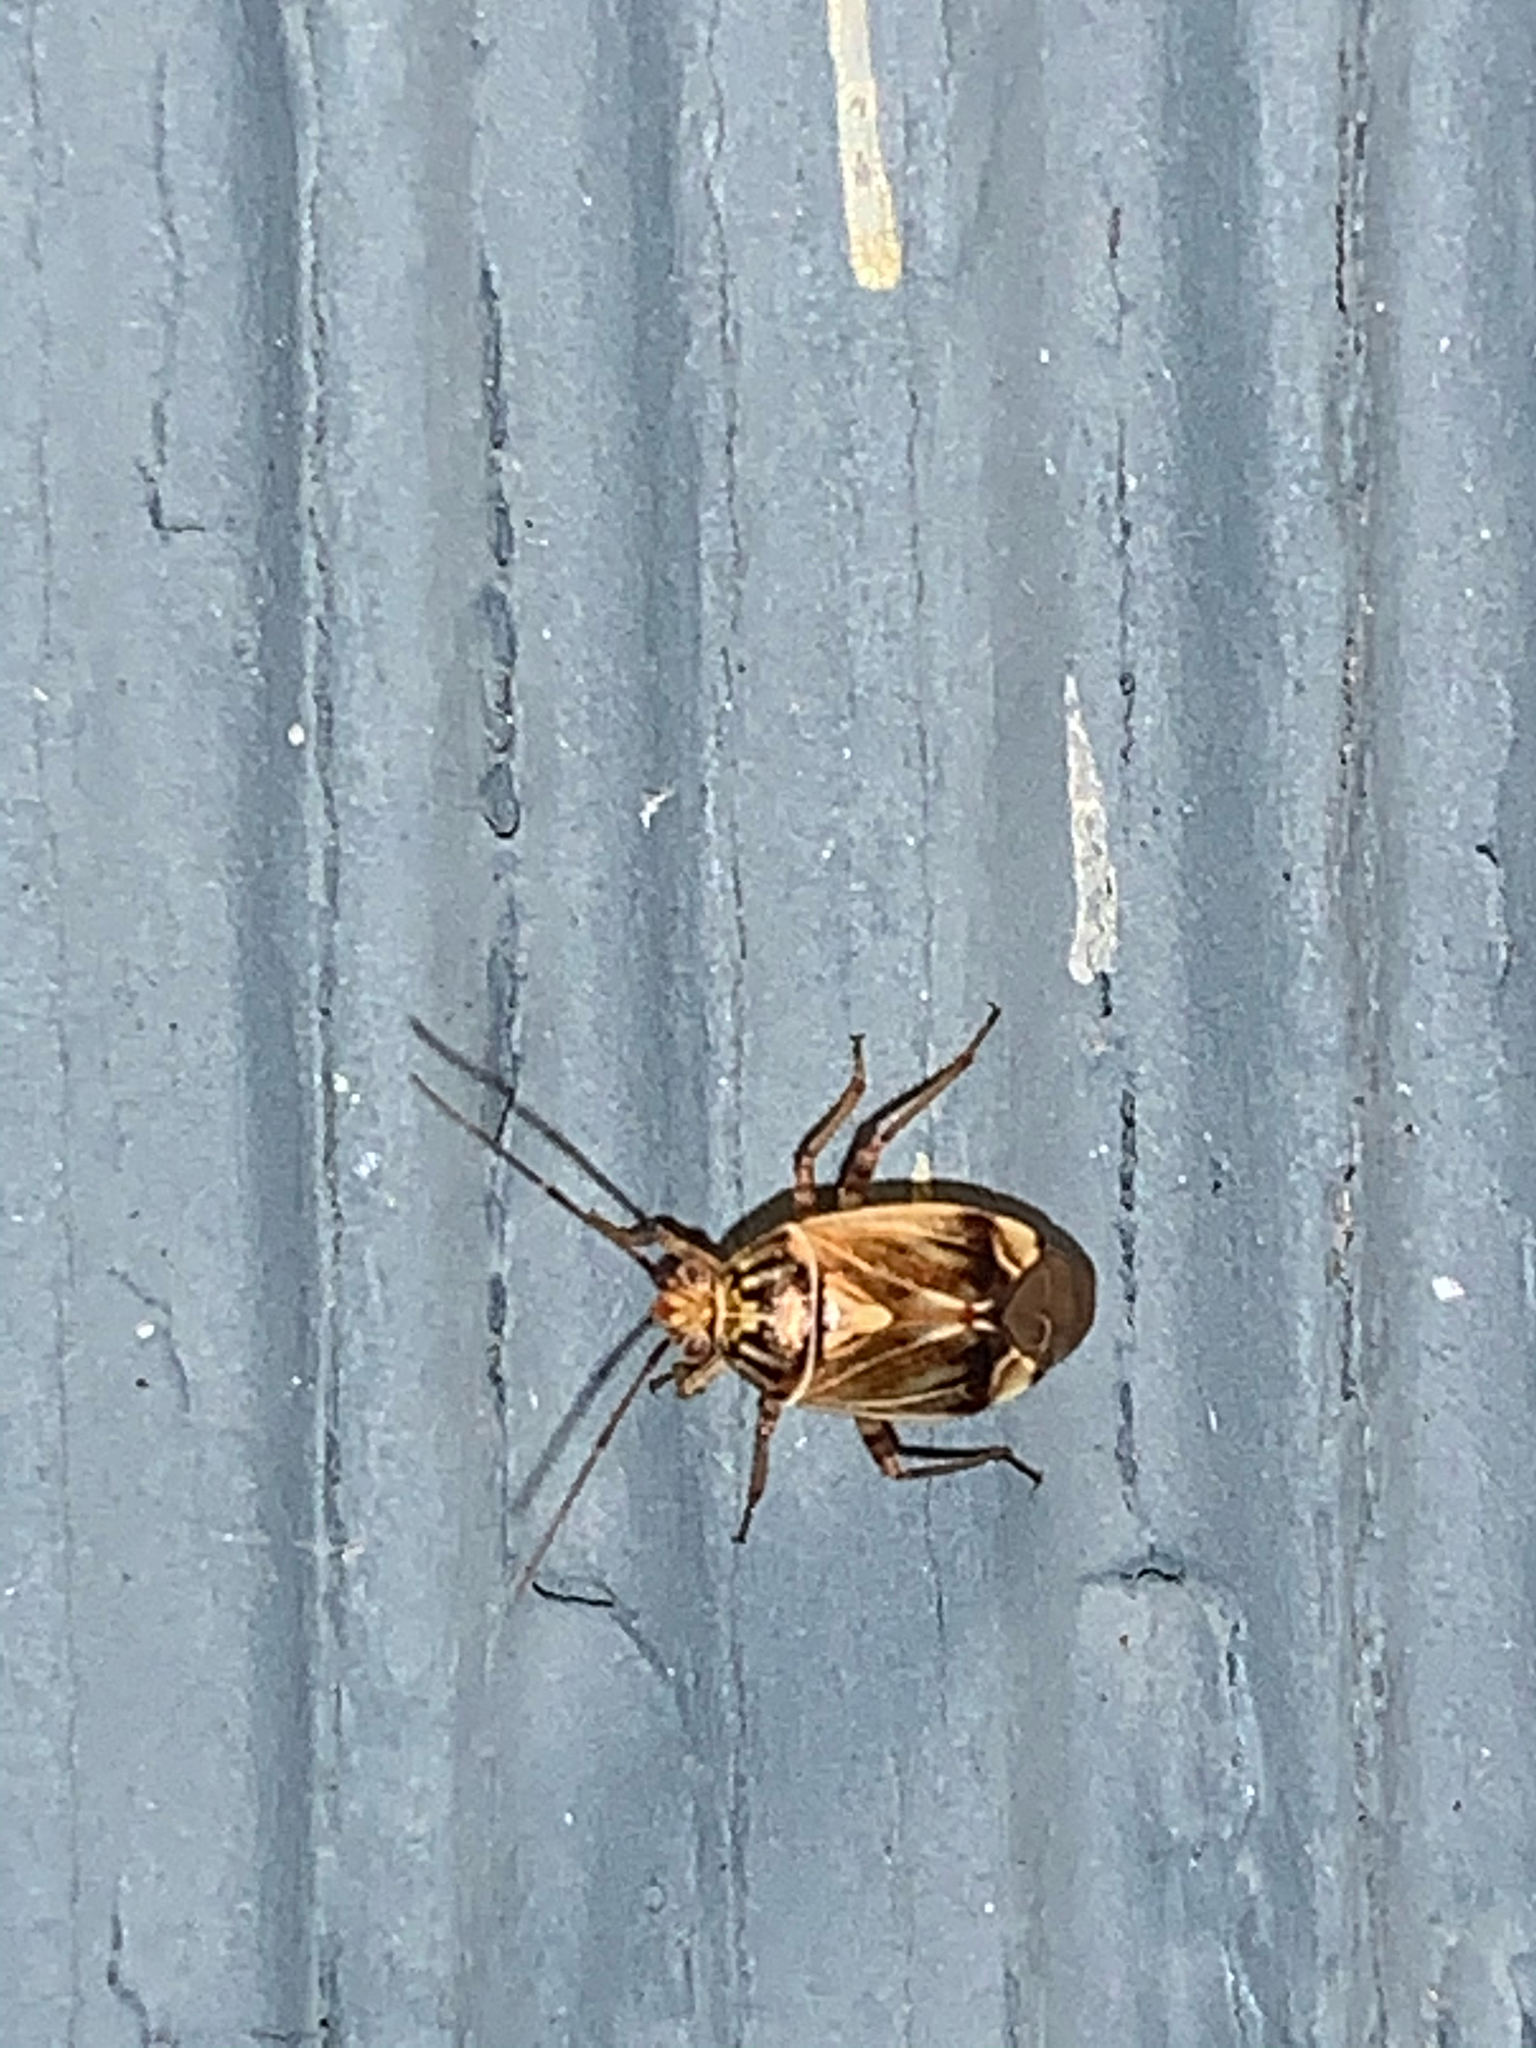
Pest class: lygus_bug